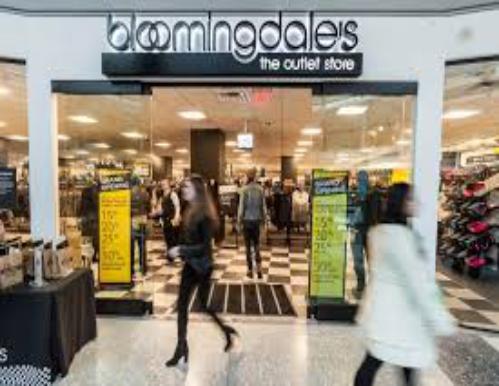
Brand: Bloomingdale's
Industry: Clothes